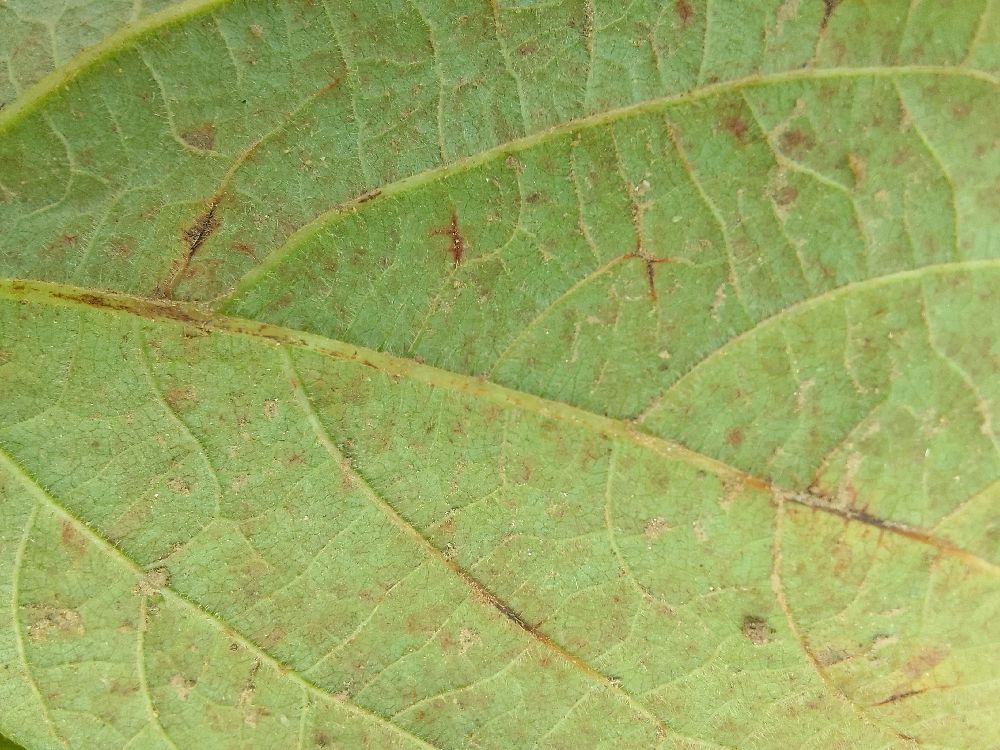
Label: anthracnose